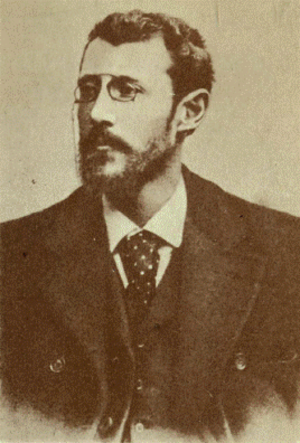
Michel Jean Pierre Verne, né à Paris le 4 août 1861, mort à Toulon le 5 mars 1925, est un écrivain et cinéaste français, fils de Jules Verne.